SMS Moltke (1877)

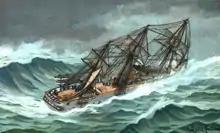
Illustration of in heavy seas

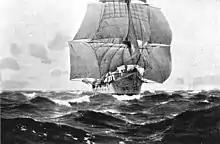
Illustration of under sail, c. 1895

The ship was taken into the in Kiel for an extensive reconstruction, which included new boilers, new quick-firing guns, and housing arrangements for up to 50 cadets and 210 (apprentice seamen). Her rigging was also reduced. On 1 January 1891, she was formally assigned to the list of training ships, and she returned to service on 7 April; the ship's namesake and Wilhelm II attended this recommissioning ceremony. had to send a delegation to Berlin just three weeks later on 28 April for the funeral of Moltke, who had died four days before. began another training cruise on 15 June, visiting the West Indies, La Guaira, Venezuela, and Bahía Blanca, Argentina. While on the way back to Germany, she stopped in Norfolk, United States on 13 June 1892, and the Isle of Wight for the Cowes Regatta in early August. Here, she joined Wilhelm II aboard his yacht, , before continuing on to Kiel, arriving on 9 August. She joined the fleet maneuvers immediately thereafter, and was decommissioned on 30 September after their conclusion.